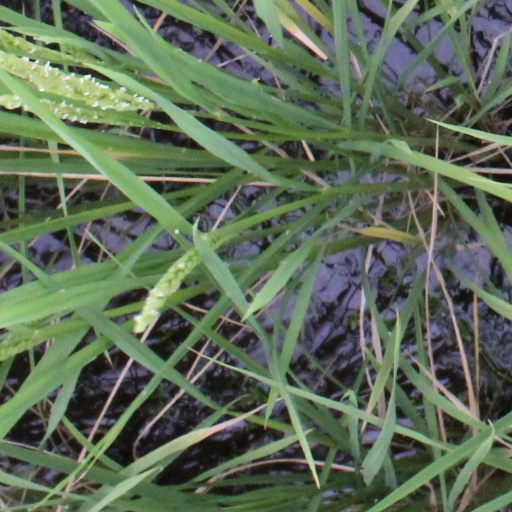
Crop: rice